Marvel Cinematic Universe

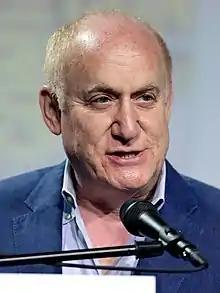
Jeph Loeb led Marvel Television and served as executive producer of every television series on ABC, Netflix, Hulu, and Freeform

Marvel Television was launched in June 2010 with Jeph Loeb as head, and had entered into discussions with ABC to create a show set in the MCU by July 2012; the network went on to release "Agents of S.H.I.E.L.D.", "Agent Carter", and "Inhumans". The latter was a co-production with IMAX Corporation. In November 2013, Disney was set to provide Netflix with the live-action series "Daredevil", "Jessica Jones", "Luke Cage", and "Iron Fist", building up to the crossover miniseries "The Defenders". In April 2016, Netflix ordered "The Punisher", a spin-off of "Daredevil". By February 2019, Netflix had canceled all of its Marvel series. In April 2016, the Disney-owned cable network Freeform announced "Cloak & Dagger". In May 2017, Marvel announced that "Runaways" had received a series order from Hulu. In May 2019, Marvel announced that "Helstrom" had been greenlit for Hulu.